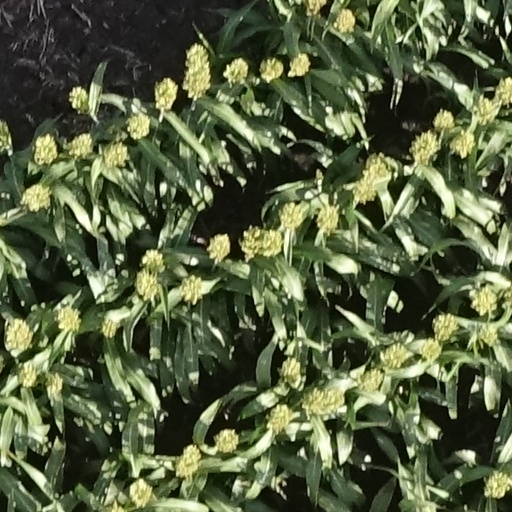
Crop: sorghum